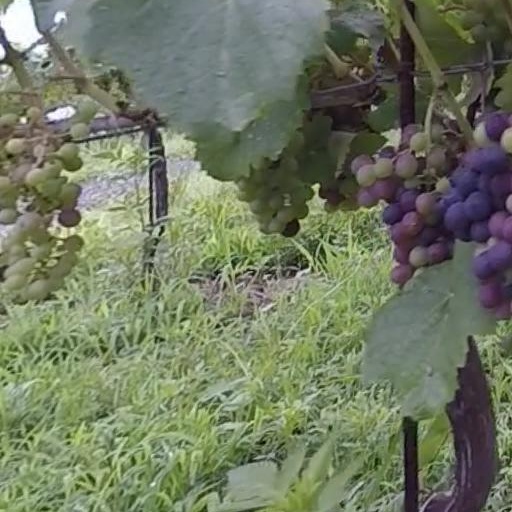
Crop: grape